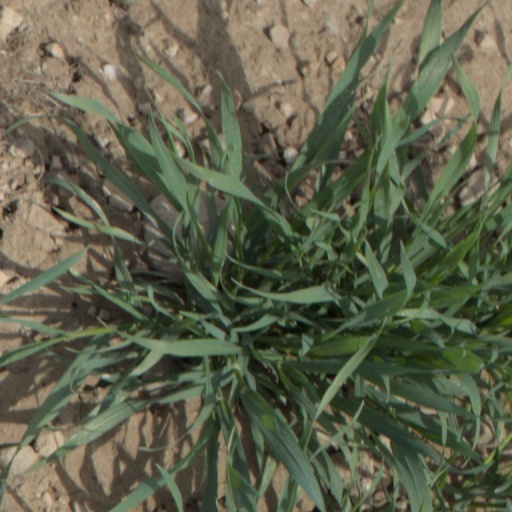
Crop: wheat